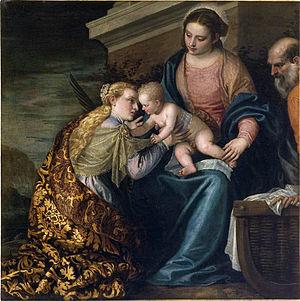
Le musée Fabre est un musée d'art situé à Montpellier Hérault.
Paolo Caliari, dit Véronèse, né en 1528 à Vérone et mort le 19 avril 1588 à Venise, est un peintre vénitien.
Un mariage mystique est une élévation mystique d'une sainte, qui atteint une forme d'union avec le Christ assimilable à un mariage, ou d'un saint avec des entités allégoriques.